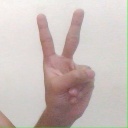
अक्षर: क